Joanna I of Naples

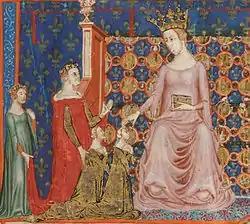
Miniature depicting Queen Sancia of Mallorca caressing her stepgranddaughters Joanna and Maria, presented to her by their mother Marie of Valois.

After Marie of Valois died during a pilgrimage to Bari in 1332, Robert's second wife (Joanna's stepgrandmother), Sancia of Majorca, assumed responsibility for her daughters' education. Queen Sancia, a fervent patron of the Spiritual Franciscans, lived like a Clarisse nun, although the Pope had refused to annul her marriage to King Robert. Joanna and Maria's nurse, Philippa of Catania, exercised an even greater influence on their education, and became a sort of second mother for the orphaned princesses. Sancia and Philippa were the most influential personalities in the court of Robert who did not make decisions without their consent, according to Boccaccio.